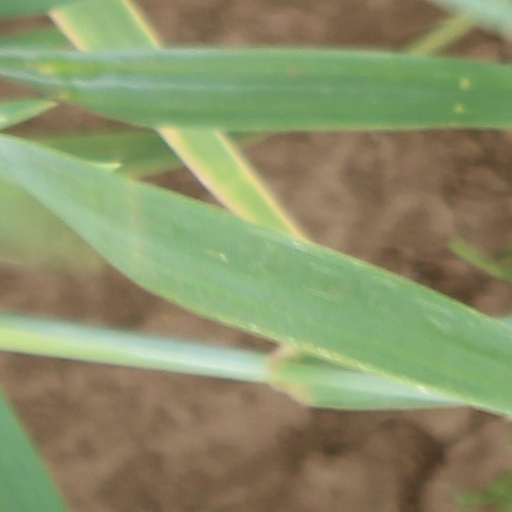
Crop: wheat